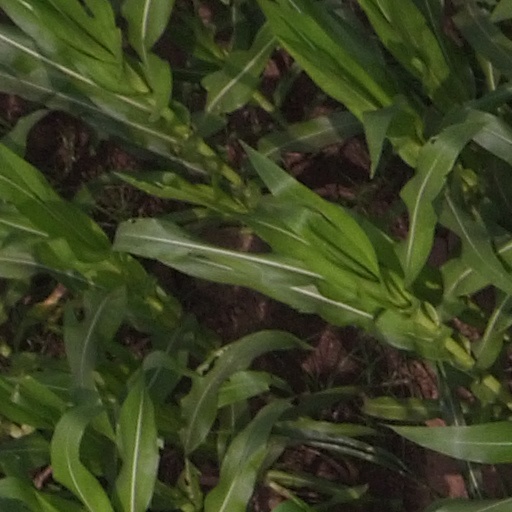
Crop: maize; corn